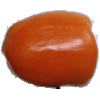
Label: Pepper Orange 1